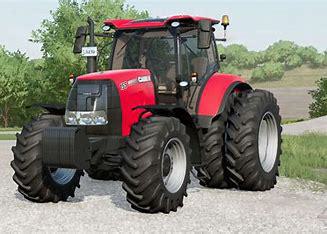
Brand: Puma
Model: 100